Kongsi

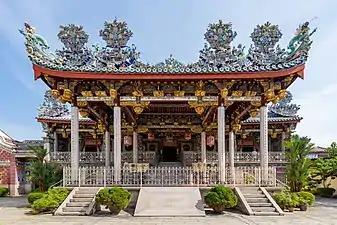
Khoo Kongsi Clan House, Georgetown, Penang

Kongsi is a Hokkien transcription of a Chinese term meaning "company", especially businesses which have been incorporated. However, the word has other meanings under different historical contexts. "Kongsi" were most commonly known as Chinese social organizations or partnerships, but the term was also used for various Chinese institutions.